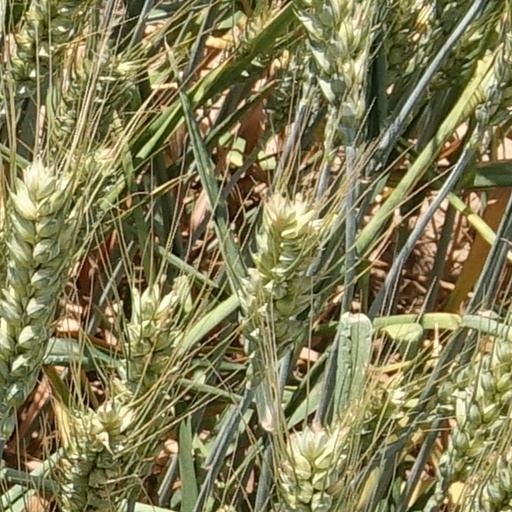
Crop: wheat